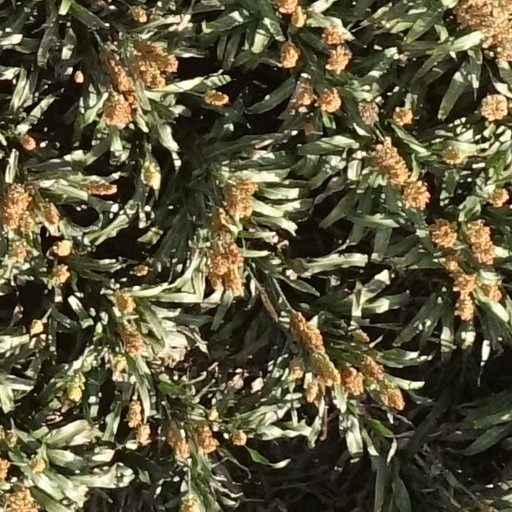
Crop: sorghum